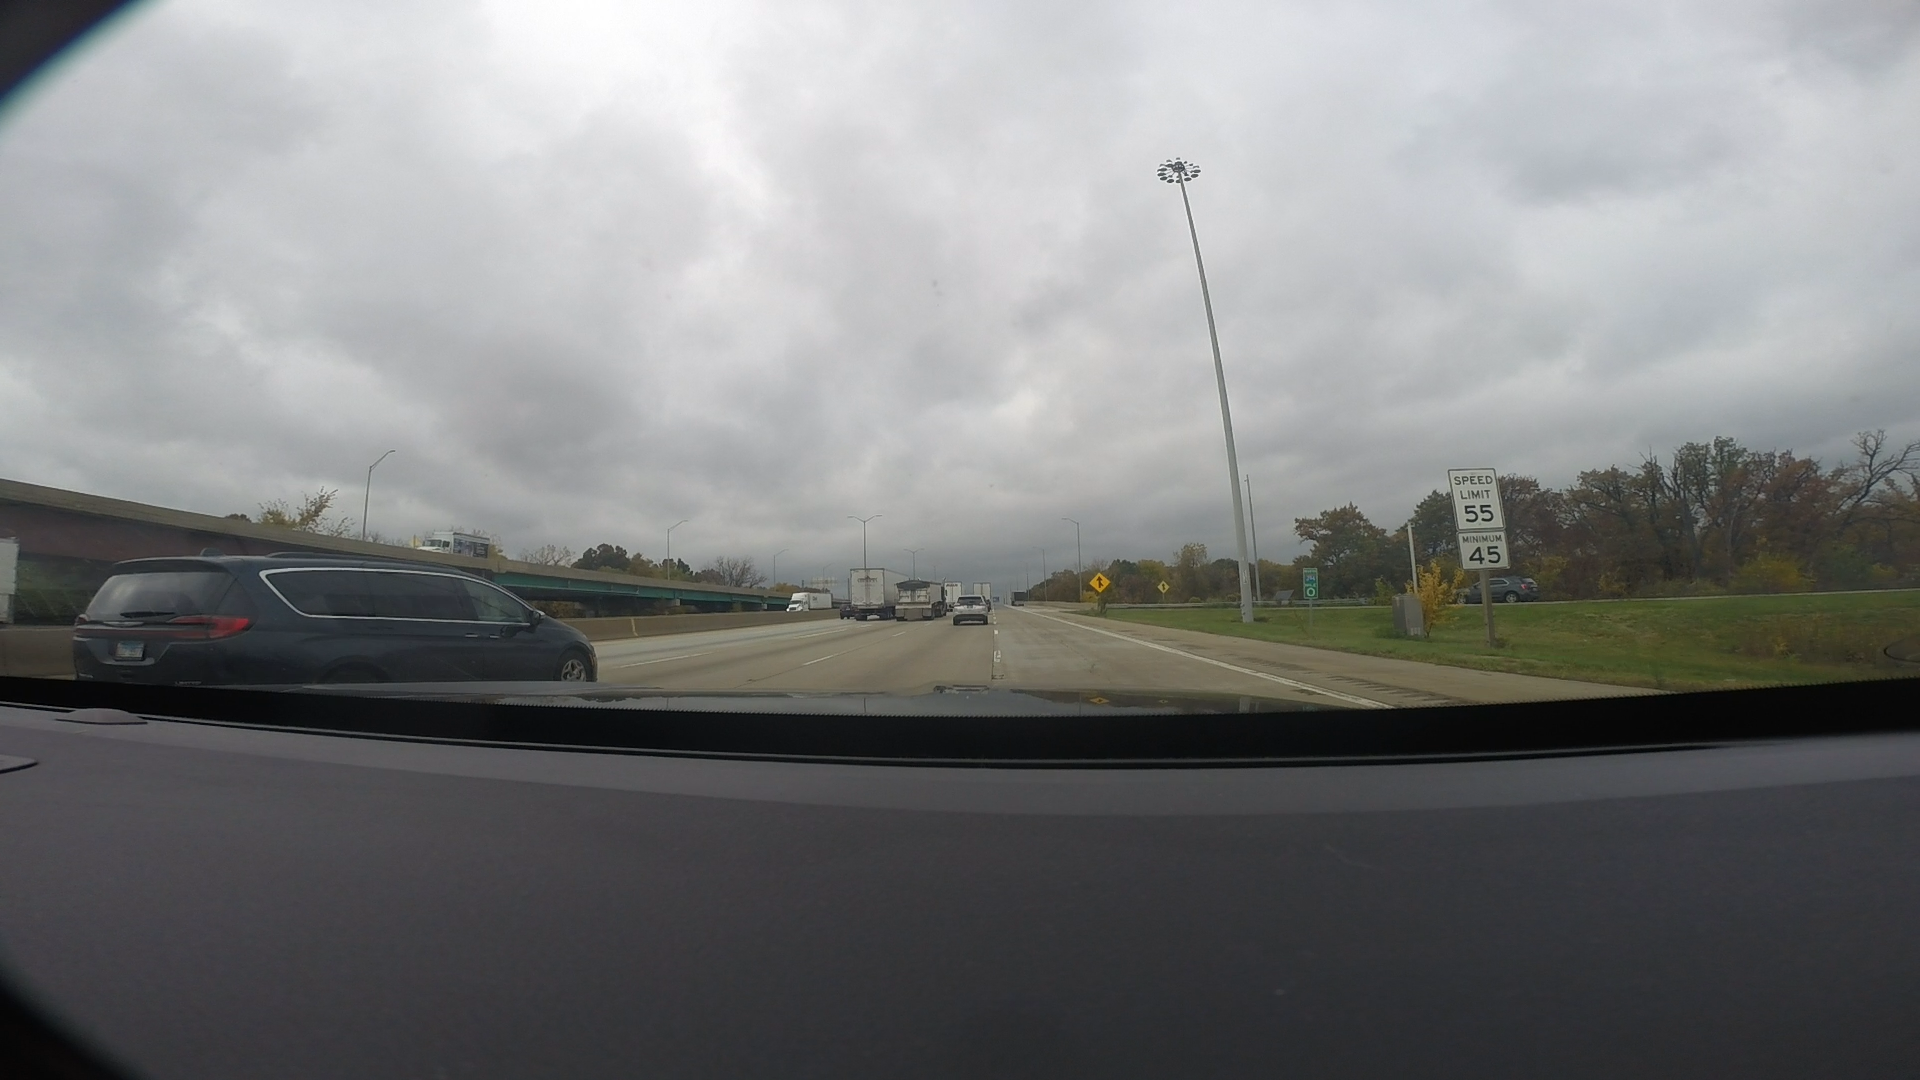
Speed limit sign label: mph55